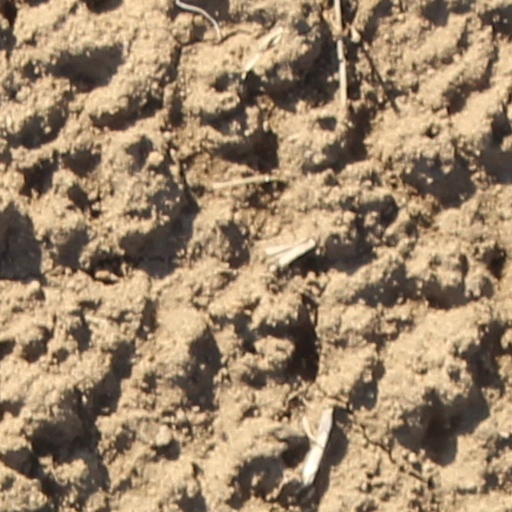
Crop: wheat